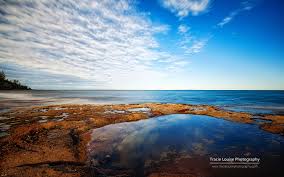
Weather: sun or clear